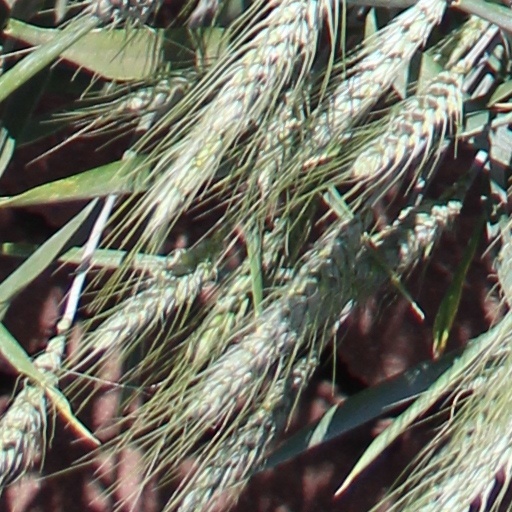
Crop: wheat